Second Grinnell expedition

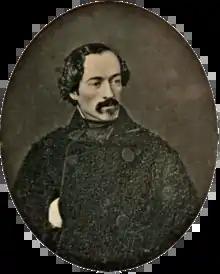
Elisha Kent Kane

The second Grinnell expedition of 1853–1855 was an American effort, financed by Henry Grinnell, to determine the fate of the Franklin's lost expedition. Led by Elisha Kent Kane, the team explored areas northwest of Greenland, now called Grinnell Land.